Twyford Down

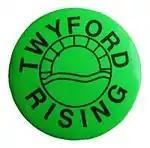
"Twyford Rising": A button badge worn by supporters of the Twyford Down road protest. Stencil-painted, graffiti versions of this logo appeared around Winchester during the early 1990s.

Protests against the completion of the M3 had been ongoing since 1973, with the formation of the M3 Joint Action Group by David Pare. The group gathered together a petition of 19,000, of which 11,227 were Winchester residents. The group was also active in distributing leaflets to the local community.